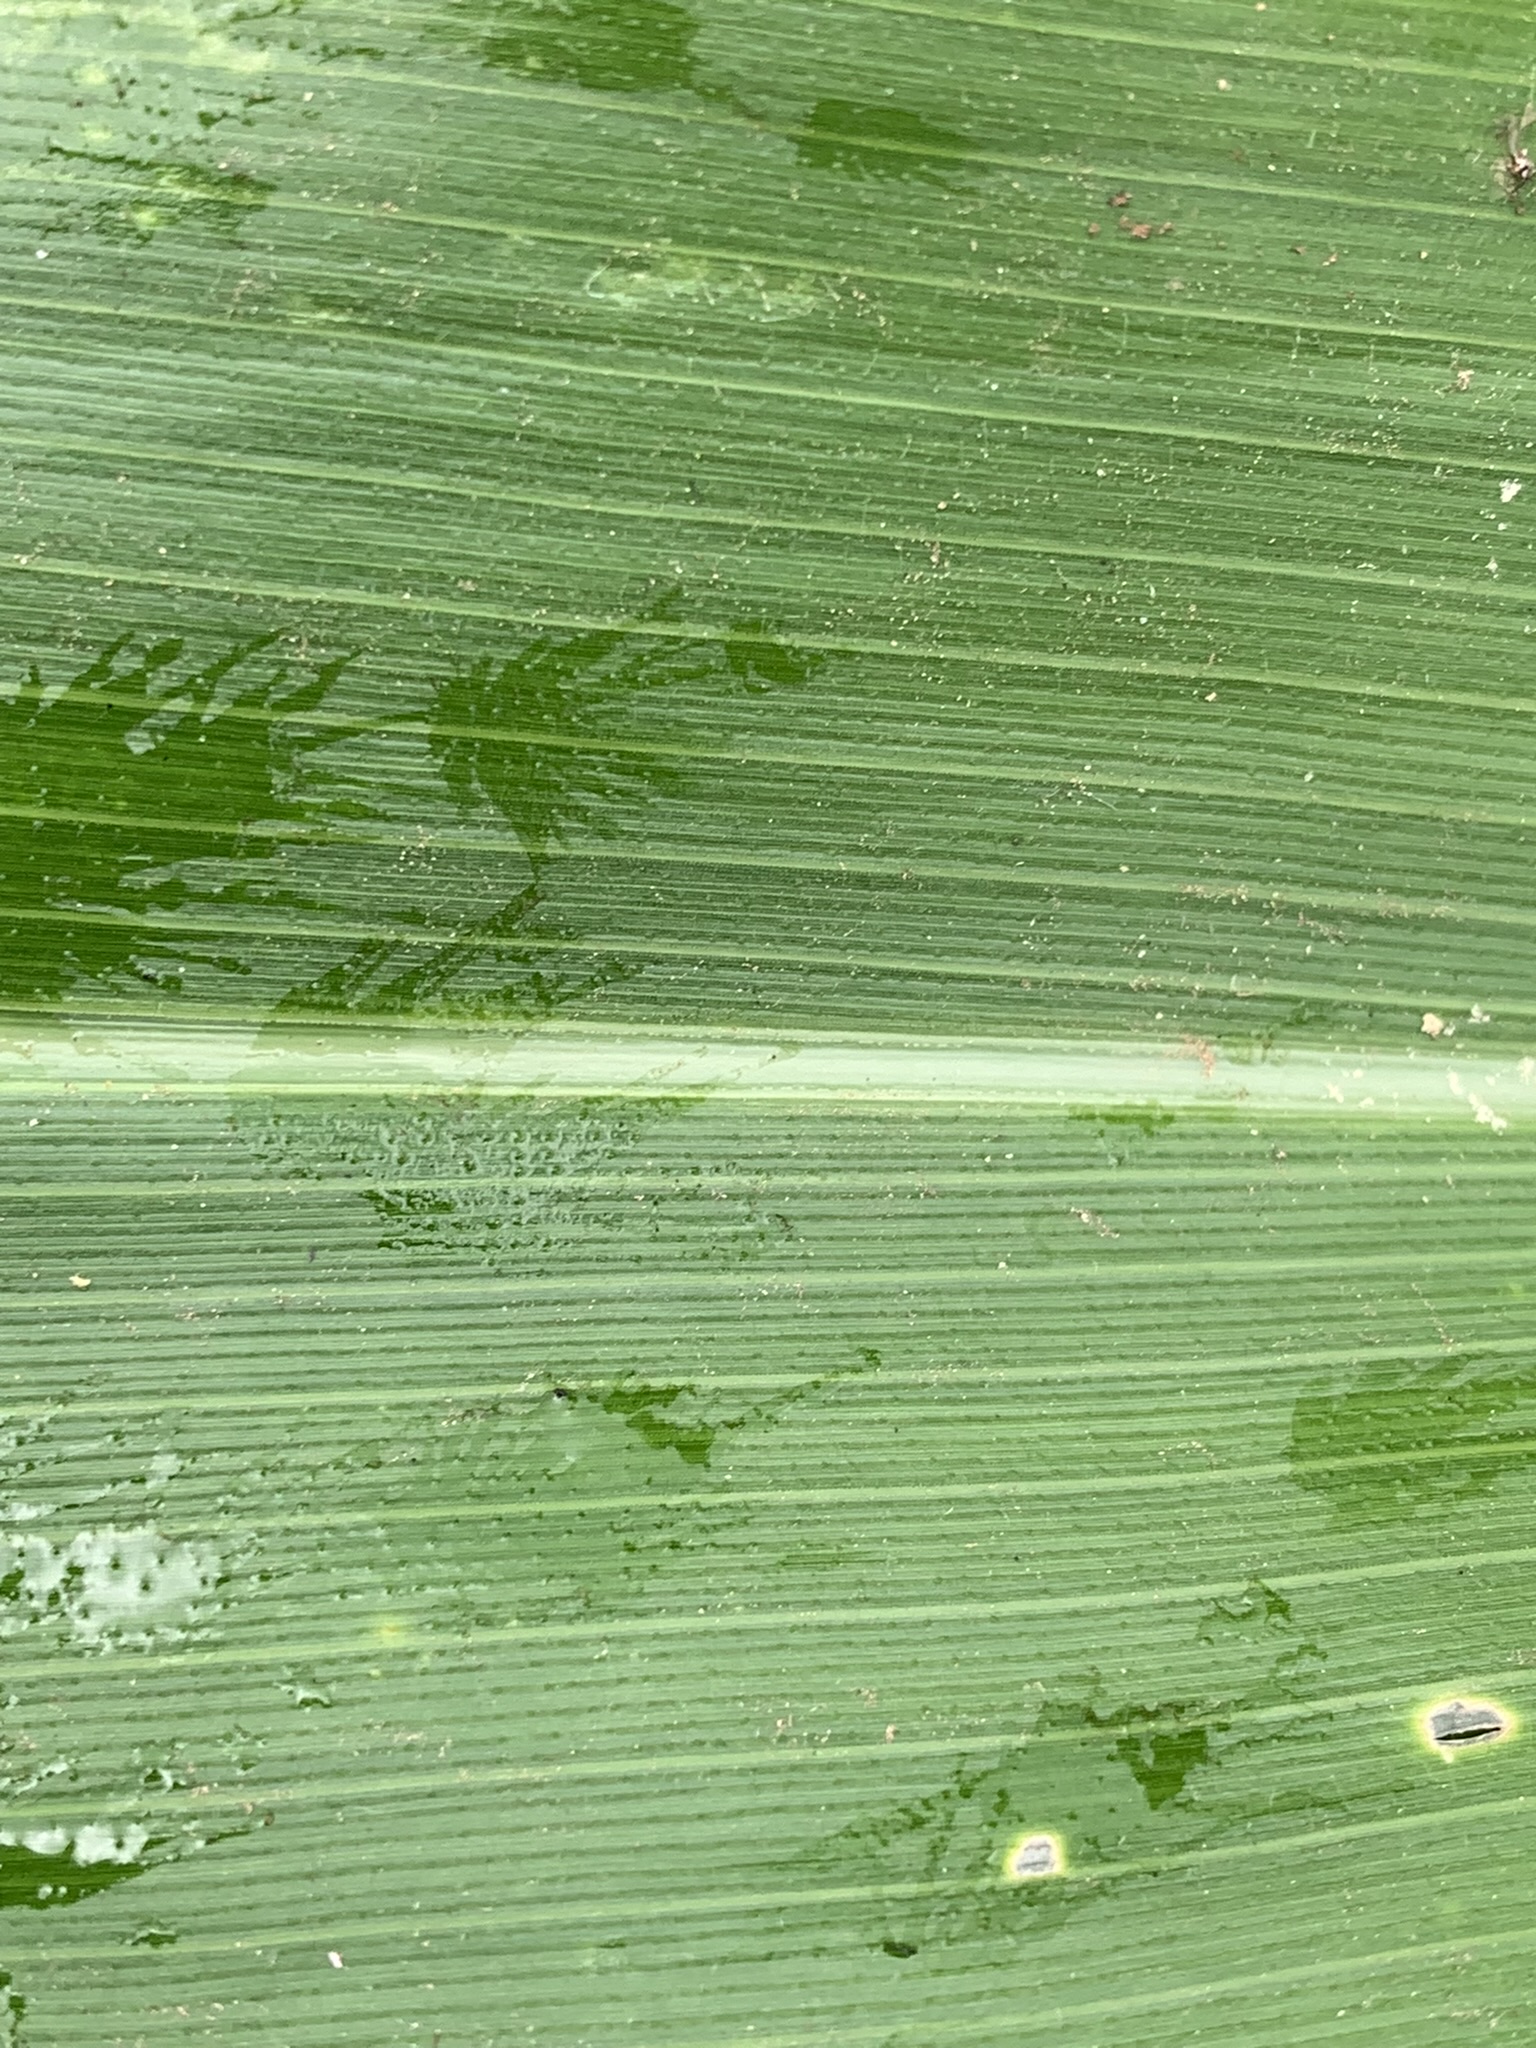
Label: Healthy